Independent State of Croatia

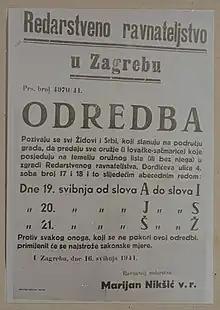
Message calling on Jews and Serbs to surrender their weapons at the risk of being severely condemned

Following the attack of the Axis powers on the Kingdom of Yugoslavia in 1941, and the quick defeat of the Royal Yugoslav Army ("Jugoslavenska Vojska"), the country was occupied by Axis forces. The Axis powers offered Vladko Maček the opportunity to form a government, since Maček and his party, the Croatian Peasant Party had the greatest electoral support among Yugoslavia's Croats – but Maček refused that offer.